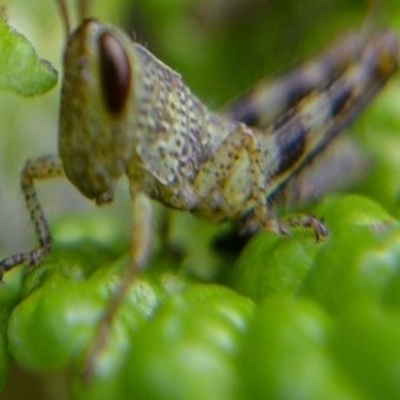
Crop: Maize
Condition: grasshoper